Home by Spring

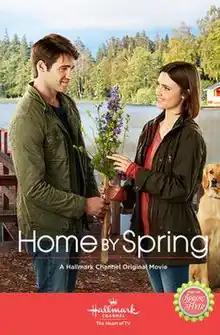

Home by Spring is a 2018 romantic drama film directed by Dwight H. Little for the Hallmark Channel.